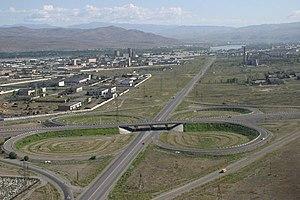
Kyzyl ou kĭzĭl’ est une ville de Russie et la capitale de la république de Touva. Ce nom signifie « rouge » en touvain et diverses autres langues turques. Sa population s'élevait à 113 333 habitants en 2013.